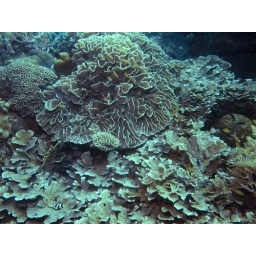
Diving Limasawa Island.  First dive in a cove, 2nd dive a wall dive into an underwater canyon about 80-100 feet deep.